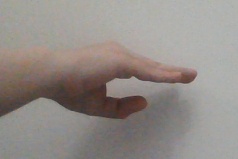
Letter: jeem